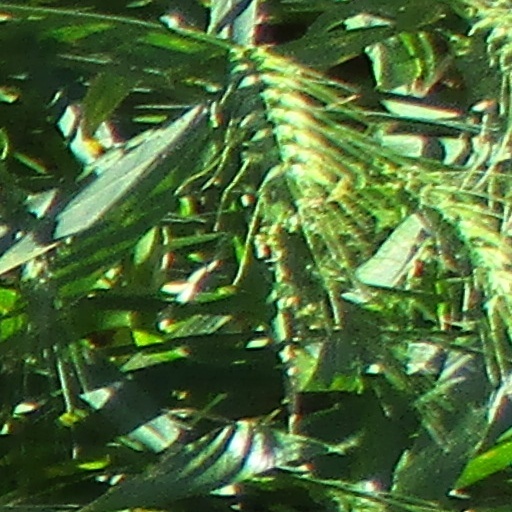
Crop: wheat